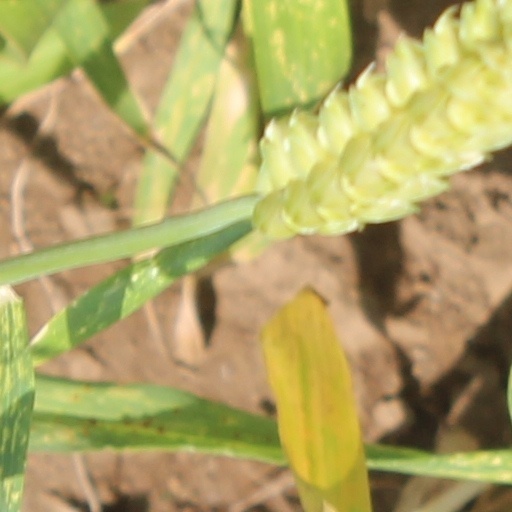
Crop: wheat